Óláfr Guðrøðarson (died 1153)

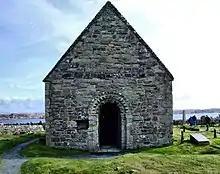
St Oran's Chapel, the oldest intact building on Iona, may have been built by Óláfr, his family, Somairle mac Gilla Brigte, or the latter's family.

According to the "Chronicle of Mann", Óláfr married Affraic, daughter of Fergus, Lord of Galloway. Although the union is not dated by contemporary sources, it appears to have been arranged in the 1130s or 1140s. Affraic is specifically identified as the mother of Guðrøðr by the chronicle. The fact that he is recorded to have travelled to Norway on a diplomatic mission in 1152 suggests that he was an adult by this date, and may indicate that Óláfr and Affraic's union commenced in the 1130s. Several contemporary sources concerning Fergus' descendants suggest that he had married an illegitimate daughter of Henry I in about the 1120s, and that this woman was the mother of at least some of Fergus' offspring, including Affraic herself. In fact, the shared kinship between Guðrøðr and Henry I's succeeding grandson, Henry II, King of England, is noted by the twelfth-century "Chronica" of Robert de Torigni, Abbot of Mont Saint-Michel. The marital alliance forged between Óláfr and Fergus gave the Crovan dynasty valuable familial-connections with the English king, one of the most powerful rulers in western Europe. Fergus profited from the marriage pact as well, since it bound Galloway more tightly to the Isles, a neighbouring realm from which Galloway had been invaded during the time of Magnús' overlordship. The union also ensured Fergus the protection of one of Britain's most formidable fleets, and gave him a valuable ally then outside the orbit of the Scottish king.